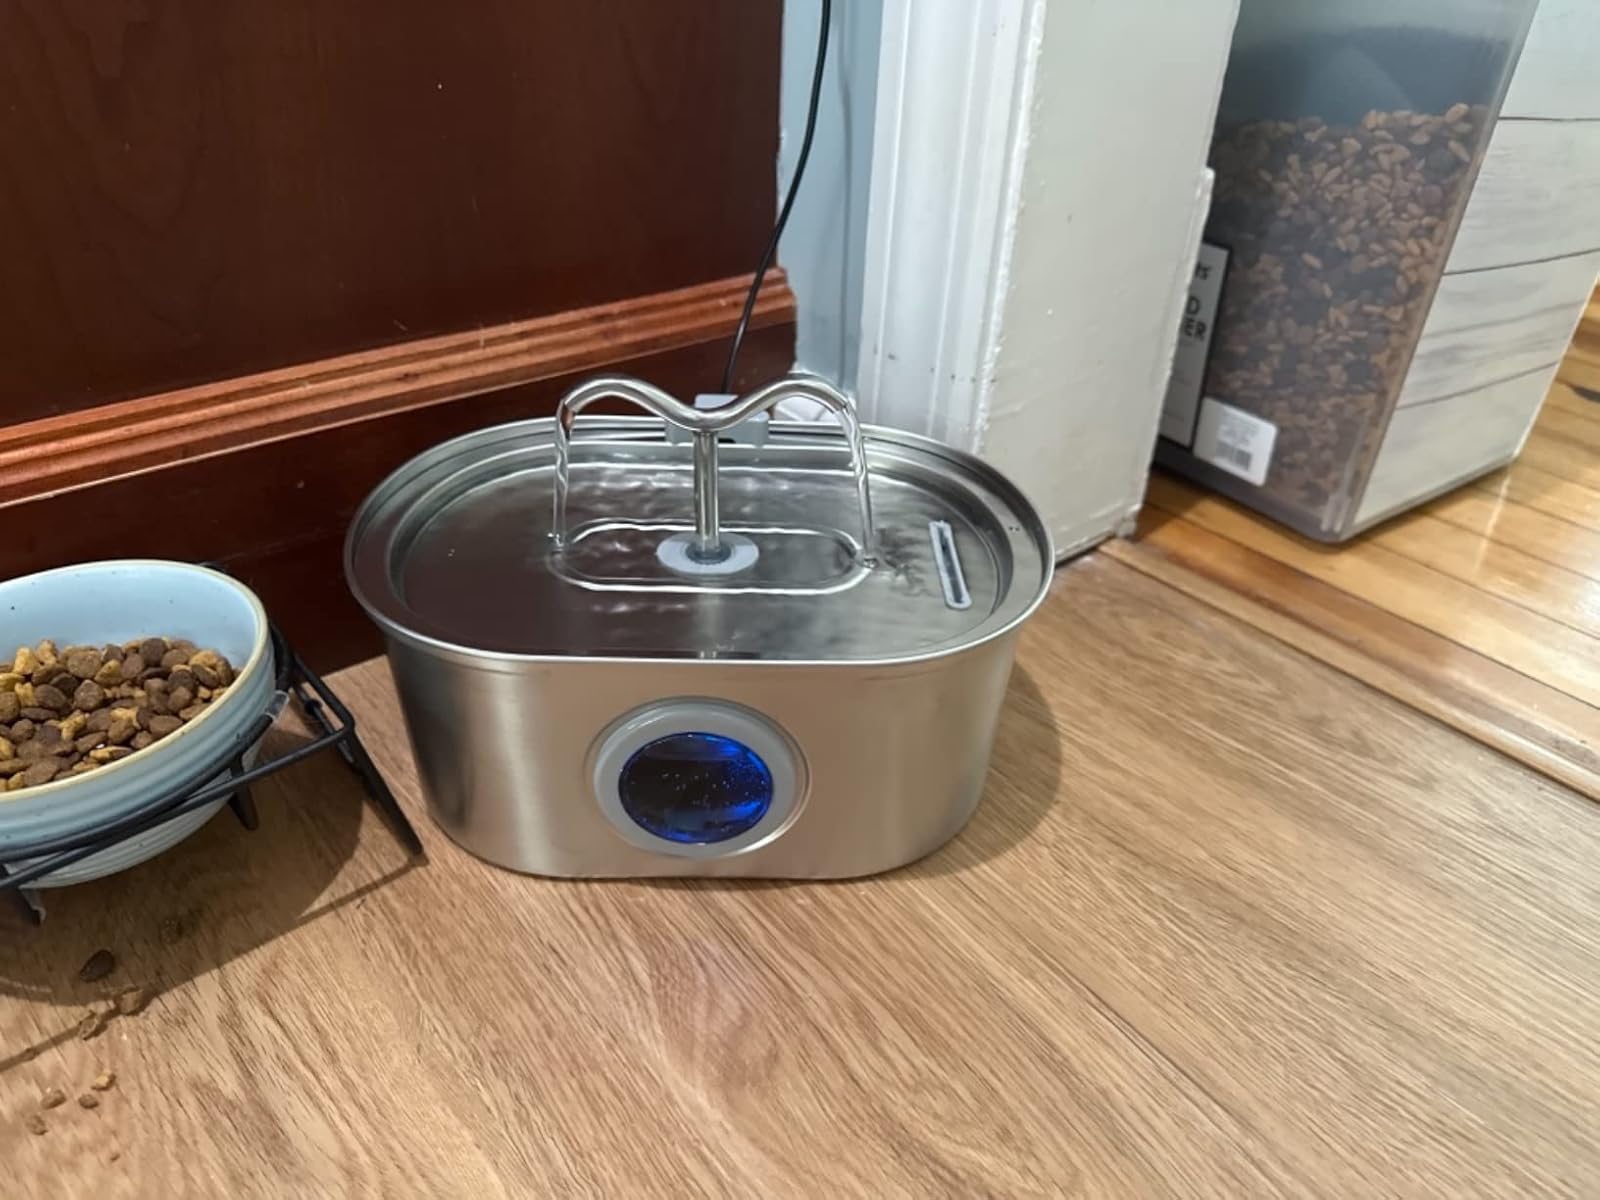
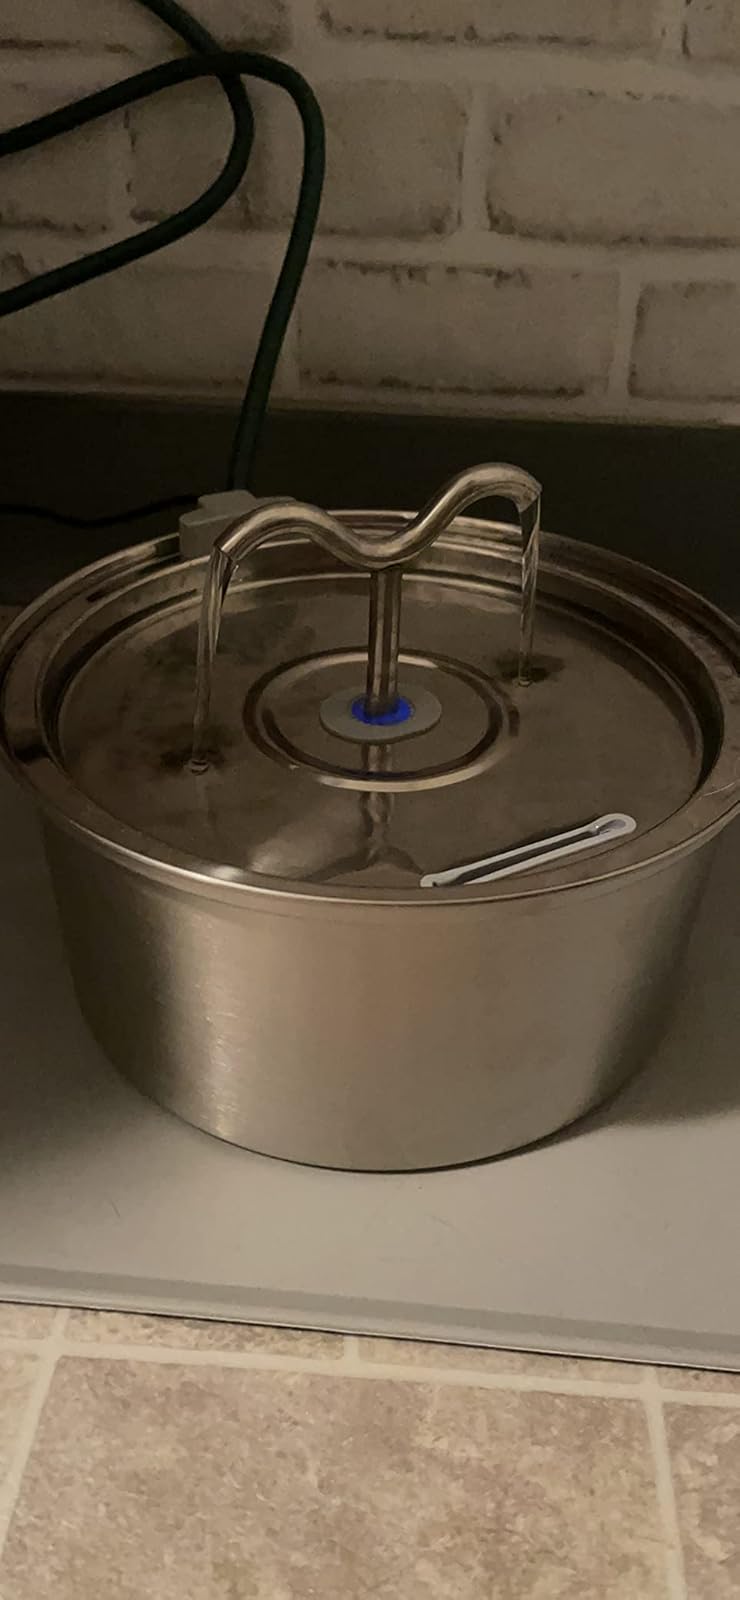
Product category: items_bowl
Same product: no